Dhoom 2

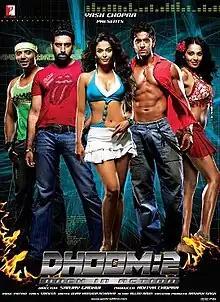
Theatrical release poster

Dhoom 2 (transl. Blast 2), also known as Dhoom 2: Back in Action, is a 2006 Indian Hindi-language action thriller film directed by Sanjay Gadhvi and produced by Aditya Chopra under Yash Raj Films. Written by Vijay Krishna Acharya from a story by Chopra, it serves as a sequel to "Dhoom" (2004) and the second installment in the "Dhoom" franchise. The film stars Hrithik Roshan, Abhishek Bachchan, Aishwarya Rai, Bipasha Basu, and Uday Chopra. The narrative follows a series of high-profile heists carried out by the elusive thief Aryan (Roshan), and the attempts by police officers Jai Dixit (Bachchan) and Ali (Chopra) to apprehend him, culminating in a cat-and-mouse chase that spans multiple continents.